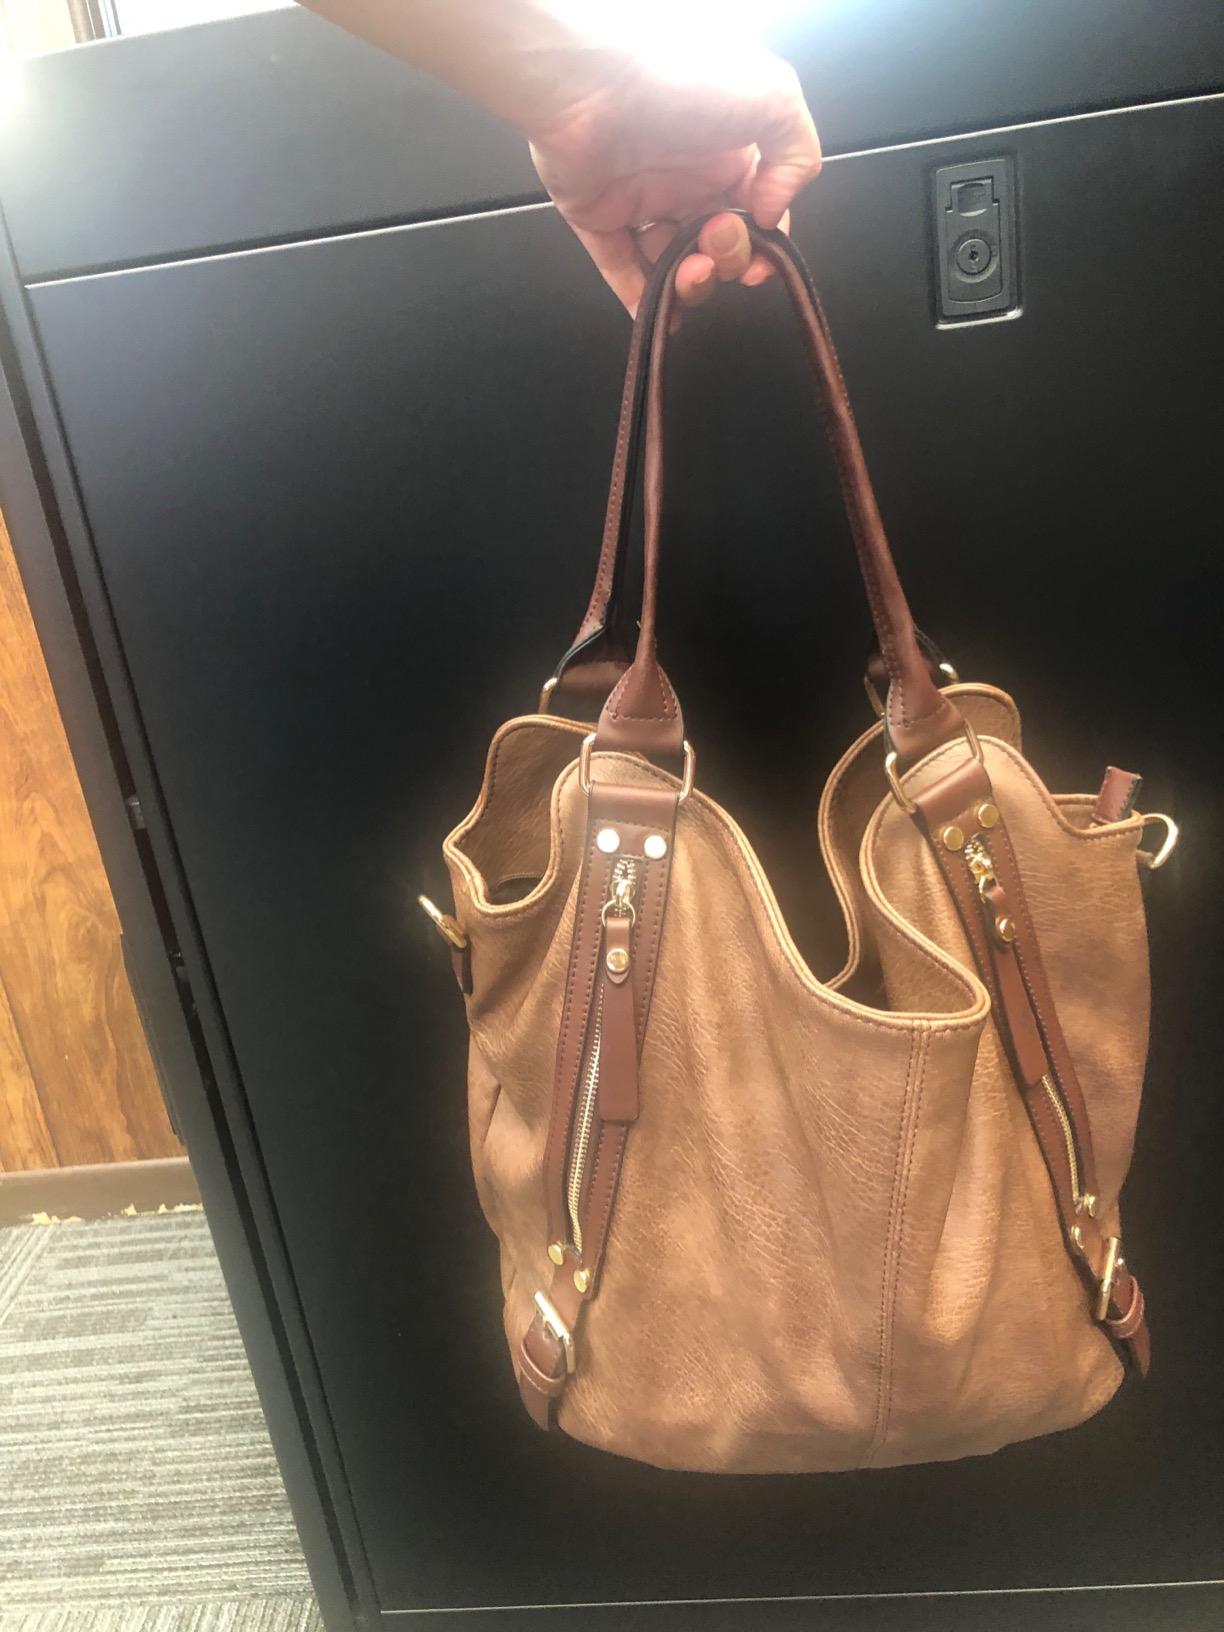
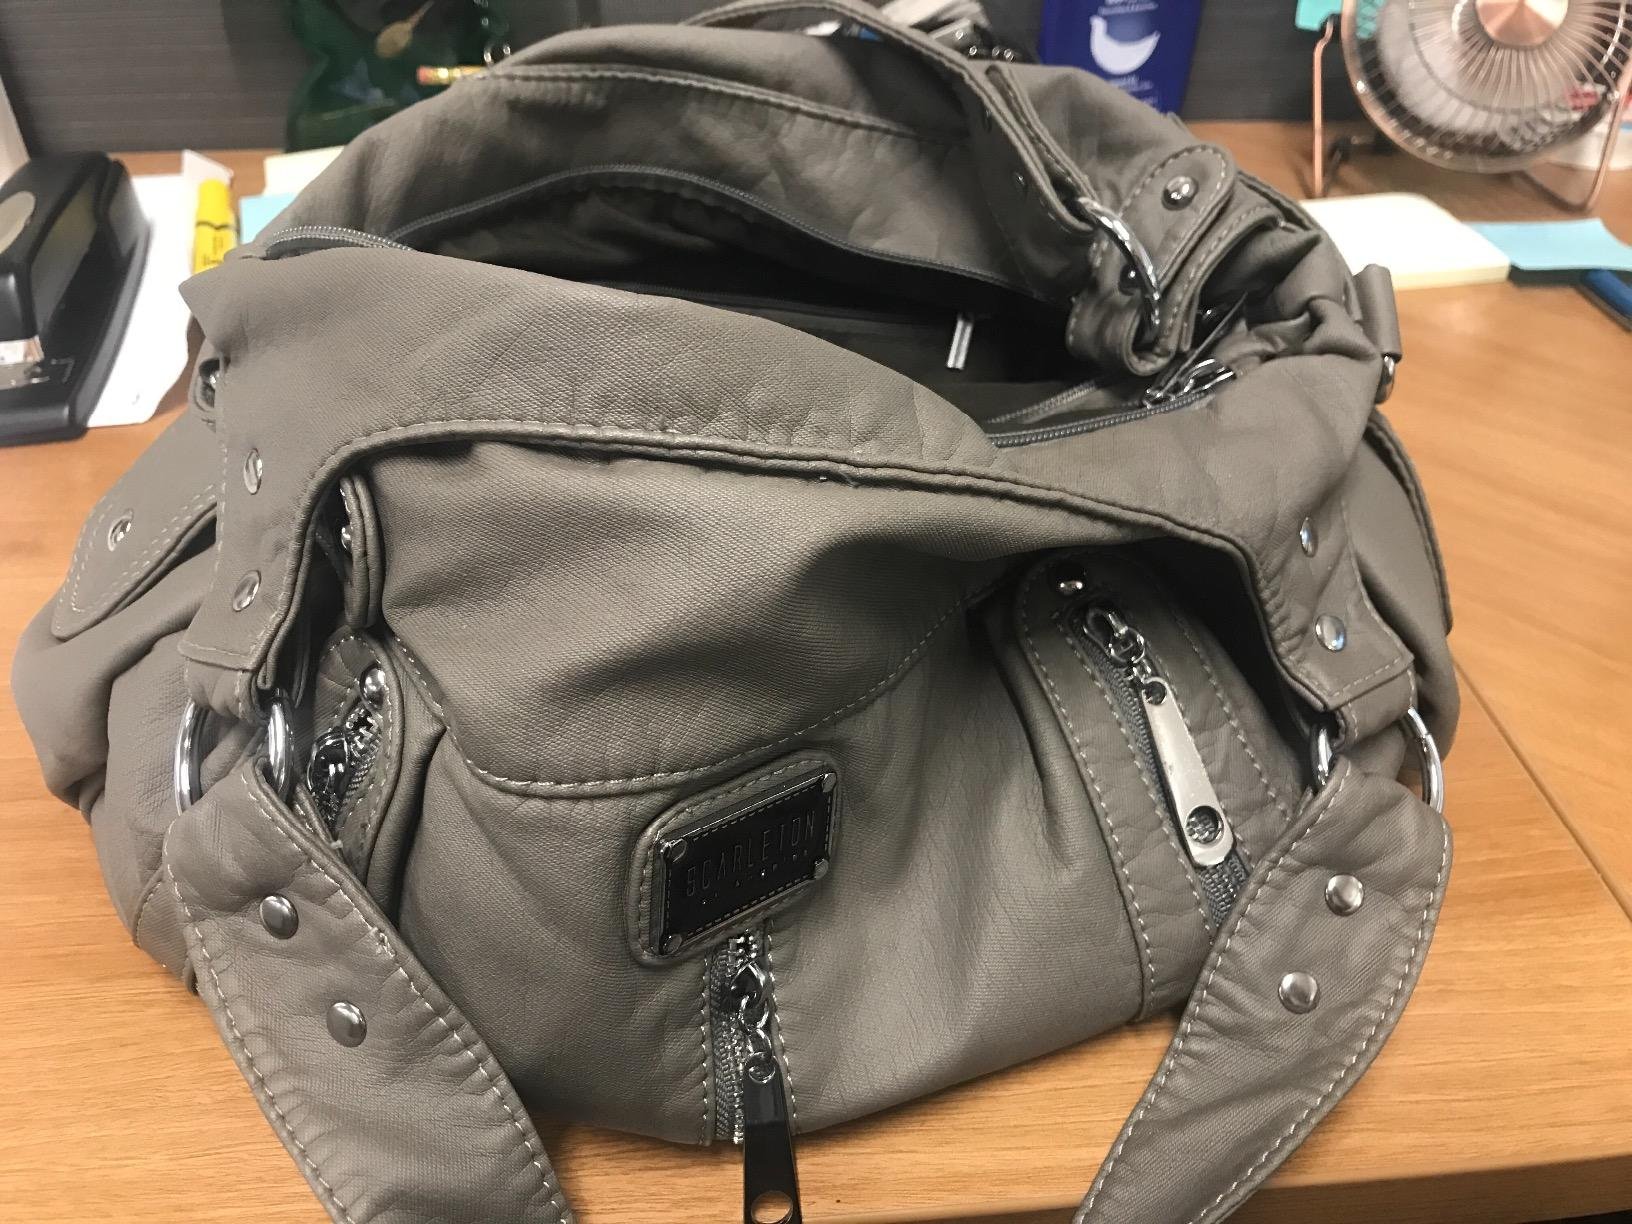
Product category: accessories_handbag
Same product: no